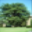
Label: oak_tree